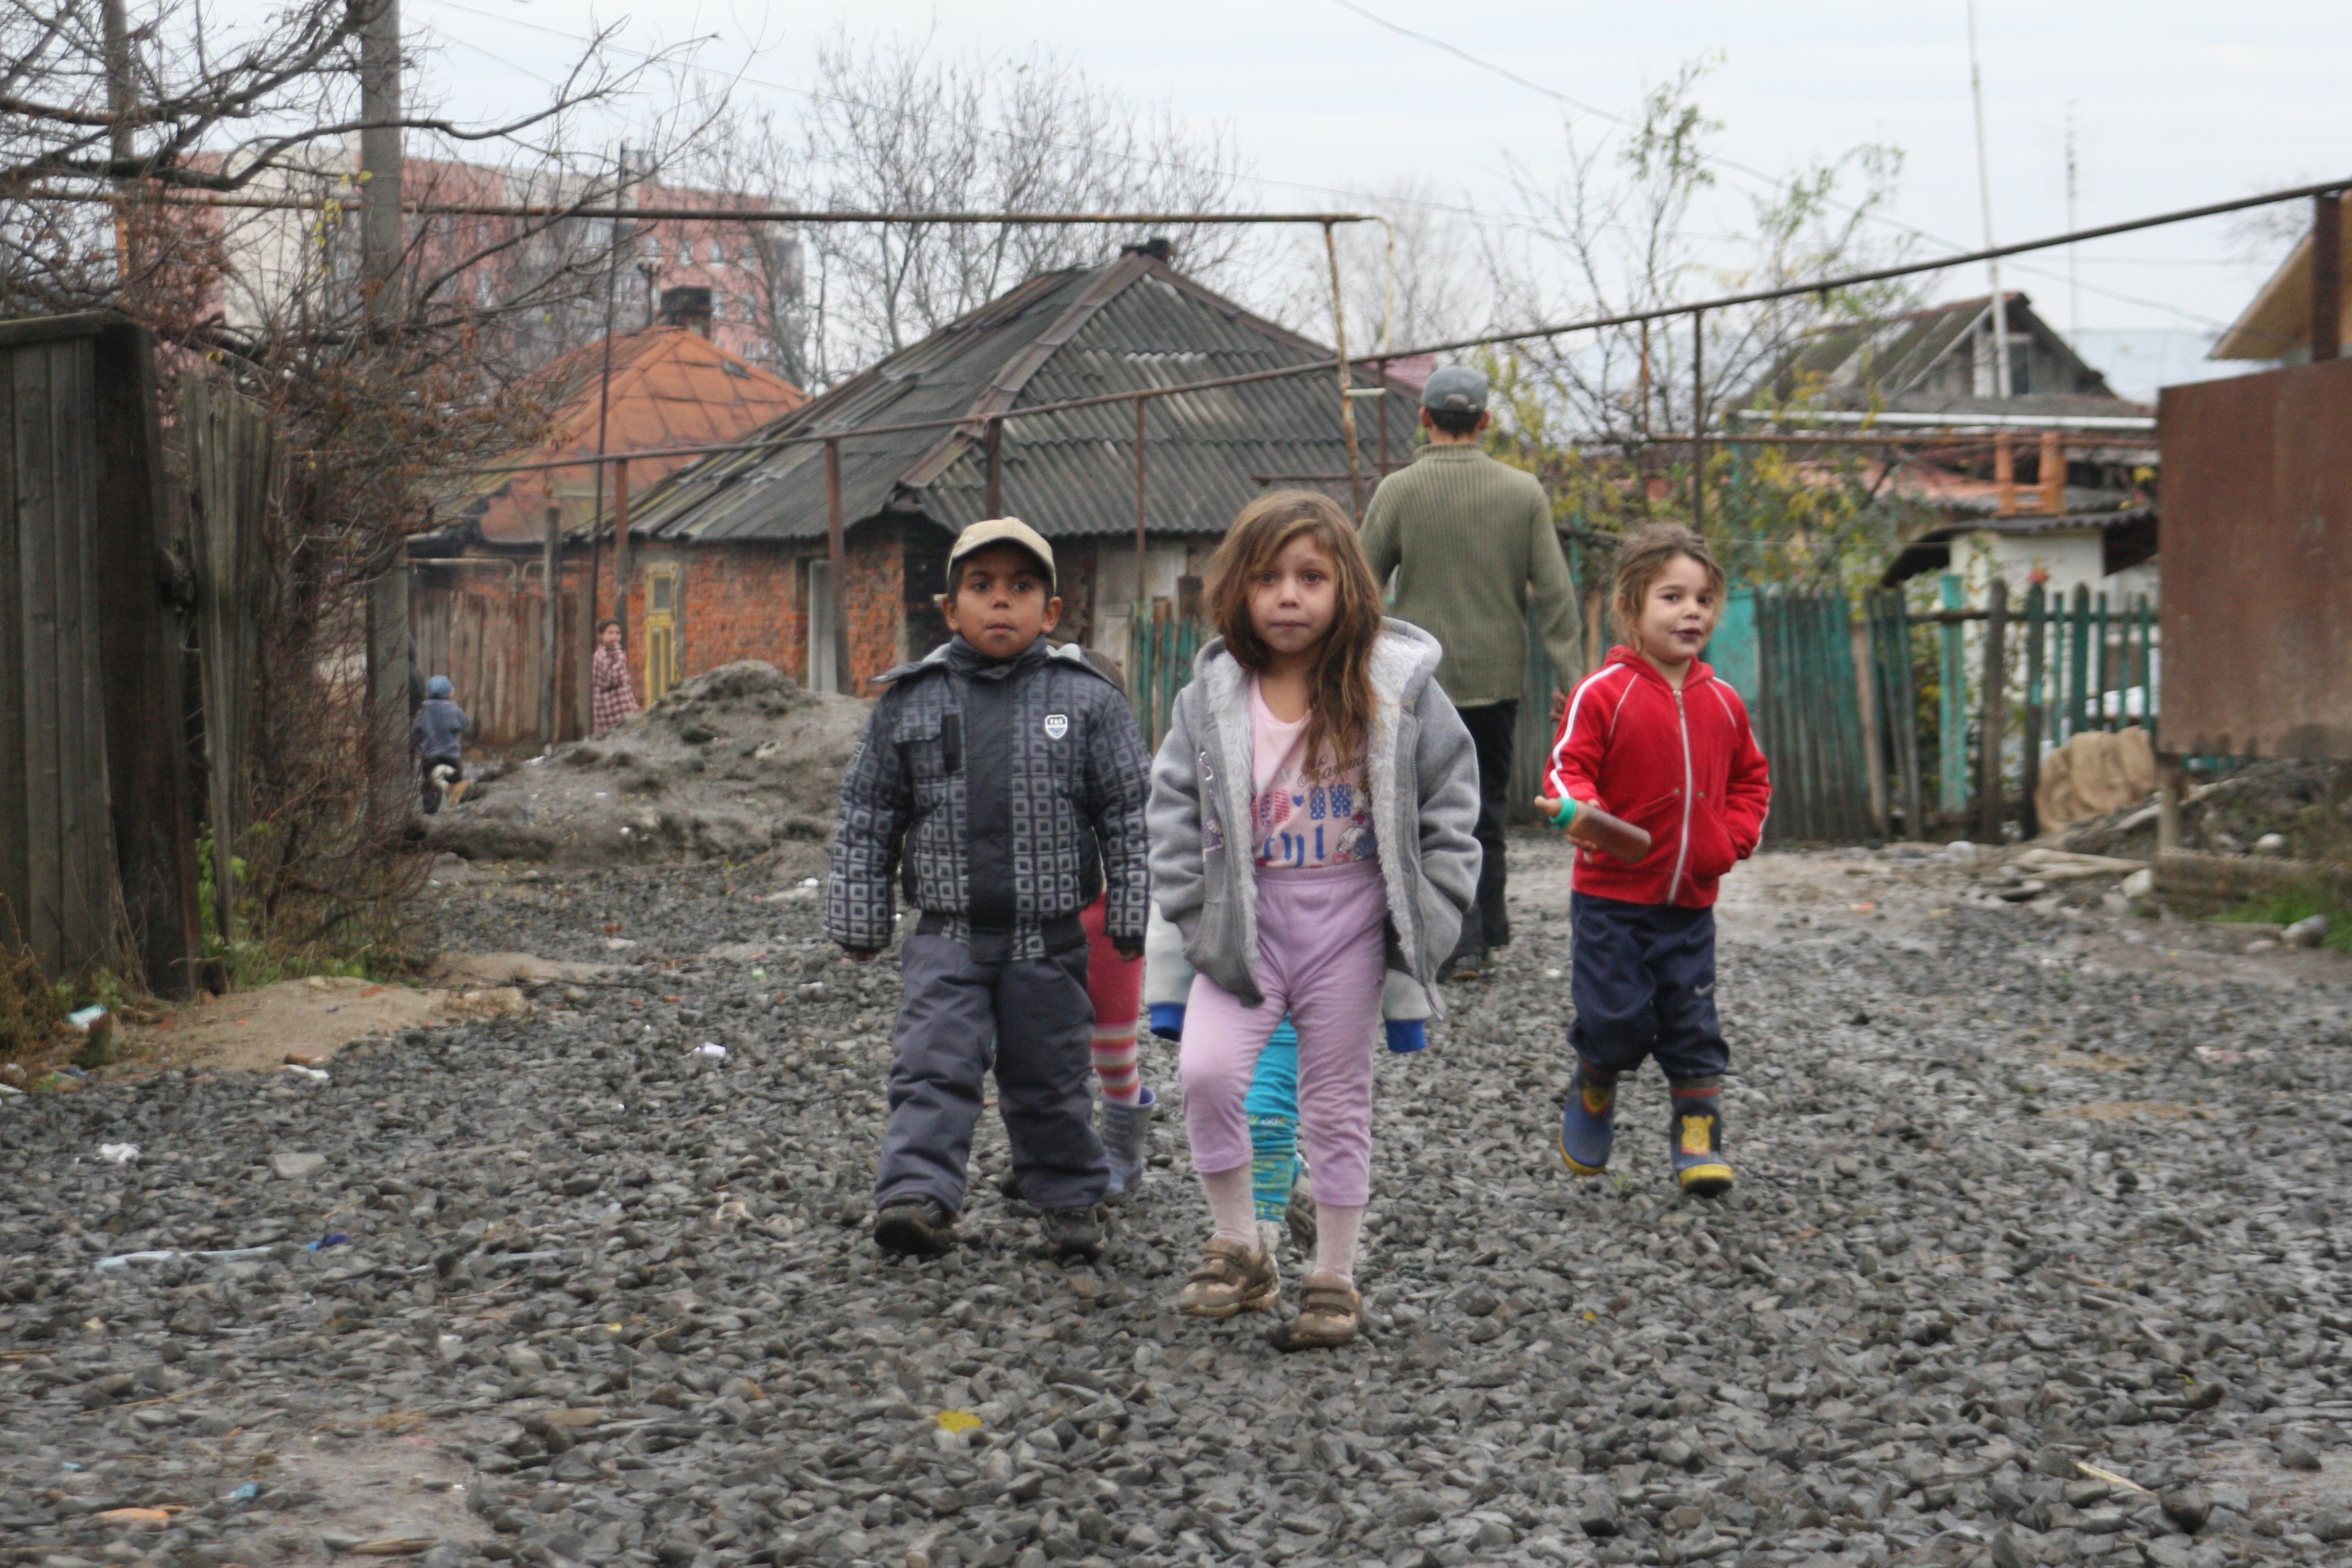
community, children, gypsies, transcarpathia